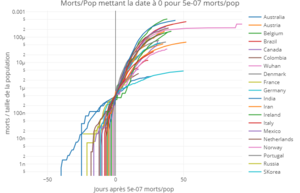
Proportion du nombre de morts de Covid-19 dans la population de multiples pays, date 0 au seuil de 5 morts pour 10 millions d'habitants, mis à jour le 22 avril 2020.
La pandémie de Covid-19 est une pandémie d'une maladie infectieuse émergente, appelée la maladie à coronavirus 2019 ou Covid-19, provoquée par le coronavirus SARS-CoV-2, apparue à Wuhan le 17 novembre 2019, dans la province de Hubei, avant de se propager dans le monde.